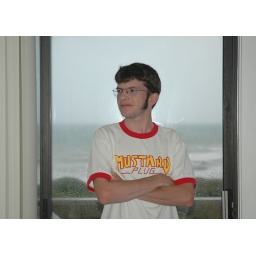
Ben in front of the master bedroom deck on the top floor of the house.